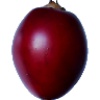
Label: Tamarillo 1